Grace Episcopal Church and Guild Hall (Port Orange, Florida)

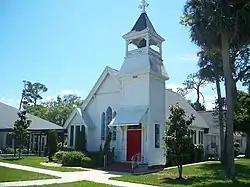

Grace Episcopal Church and Guild Hall is a historic site in Port Orange, Florida, United States. It is located at 4100 Ridgewood Avenue. On February 5, 1998, it was added to the U.S. National Register of Historic Places.